Rue Maarad

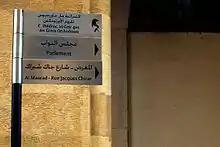
Maarad's street sign

Beirut Municipality developed plans to modernize the harbor and the city center. Plans were later updated during the French Mandate and Maarad street was conceived as a main street emanating from Étoile Square. Those plans foiled with the construction of the Grand Theatre. The street was named Maarad Street after the 1921 International Fair that took place in Beirut.